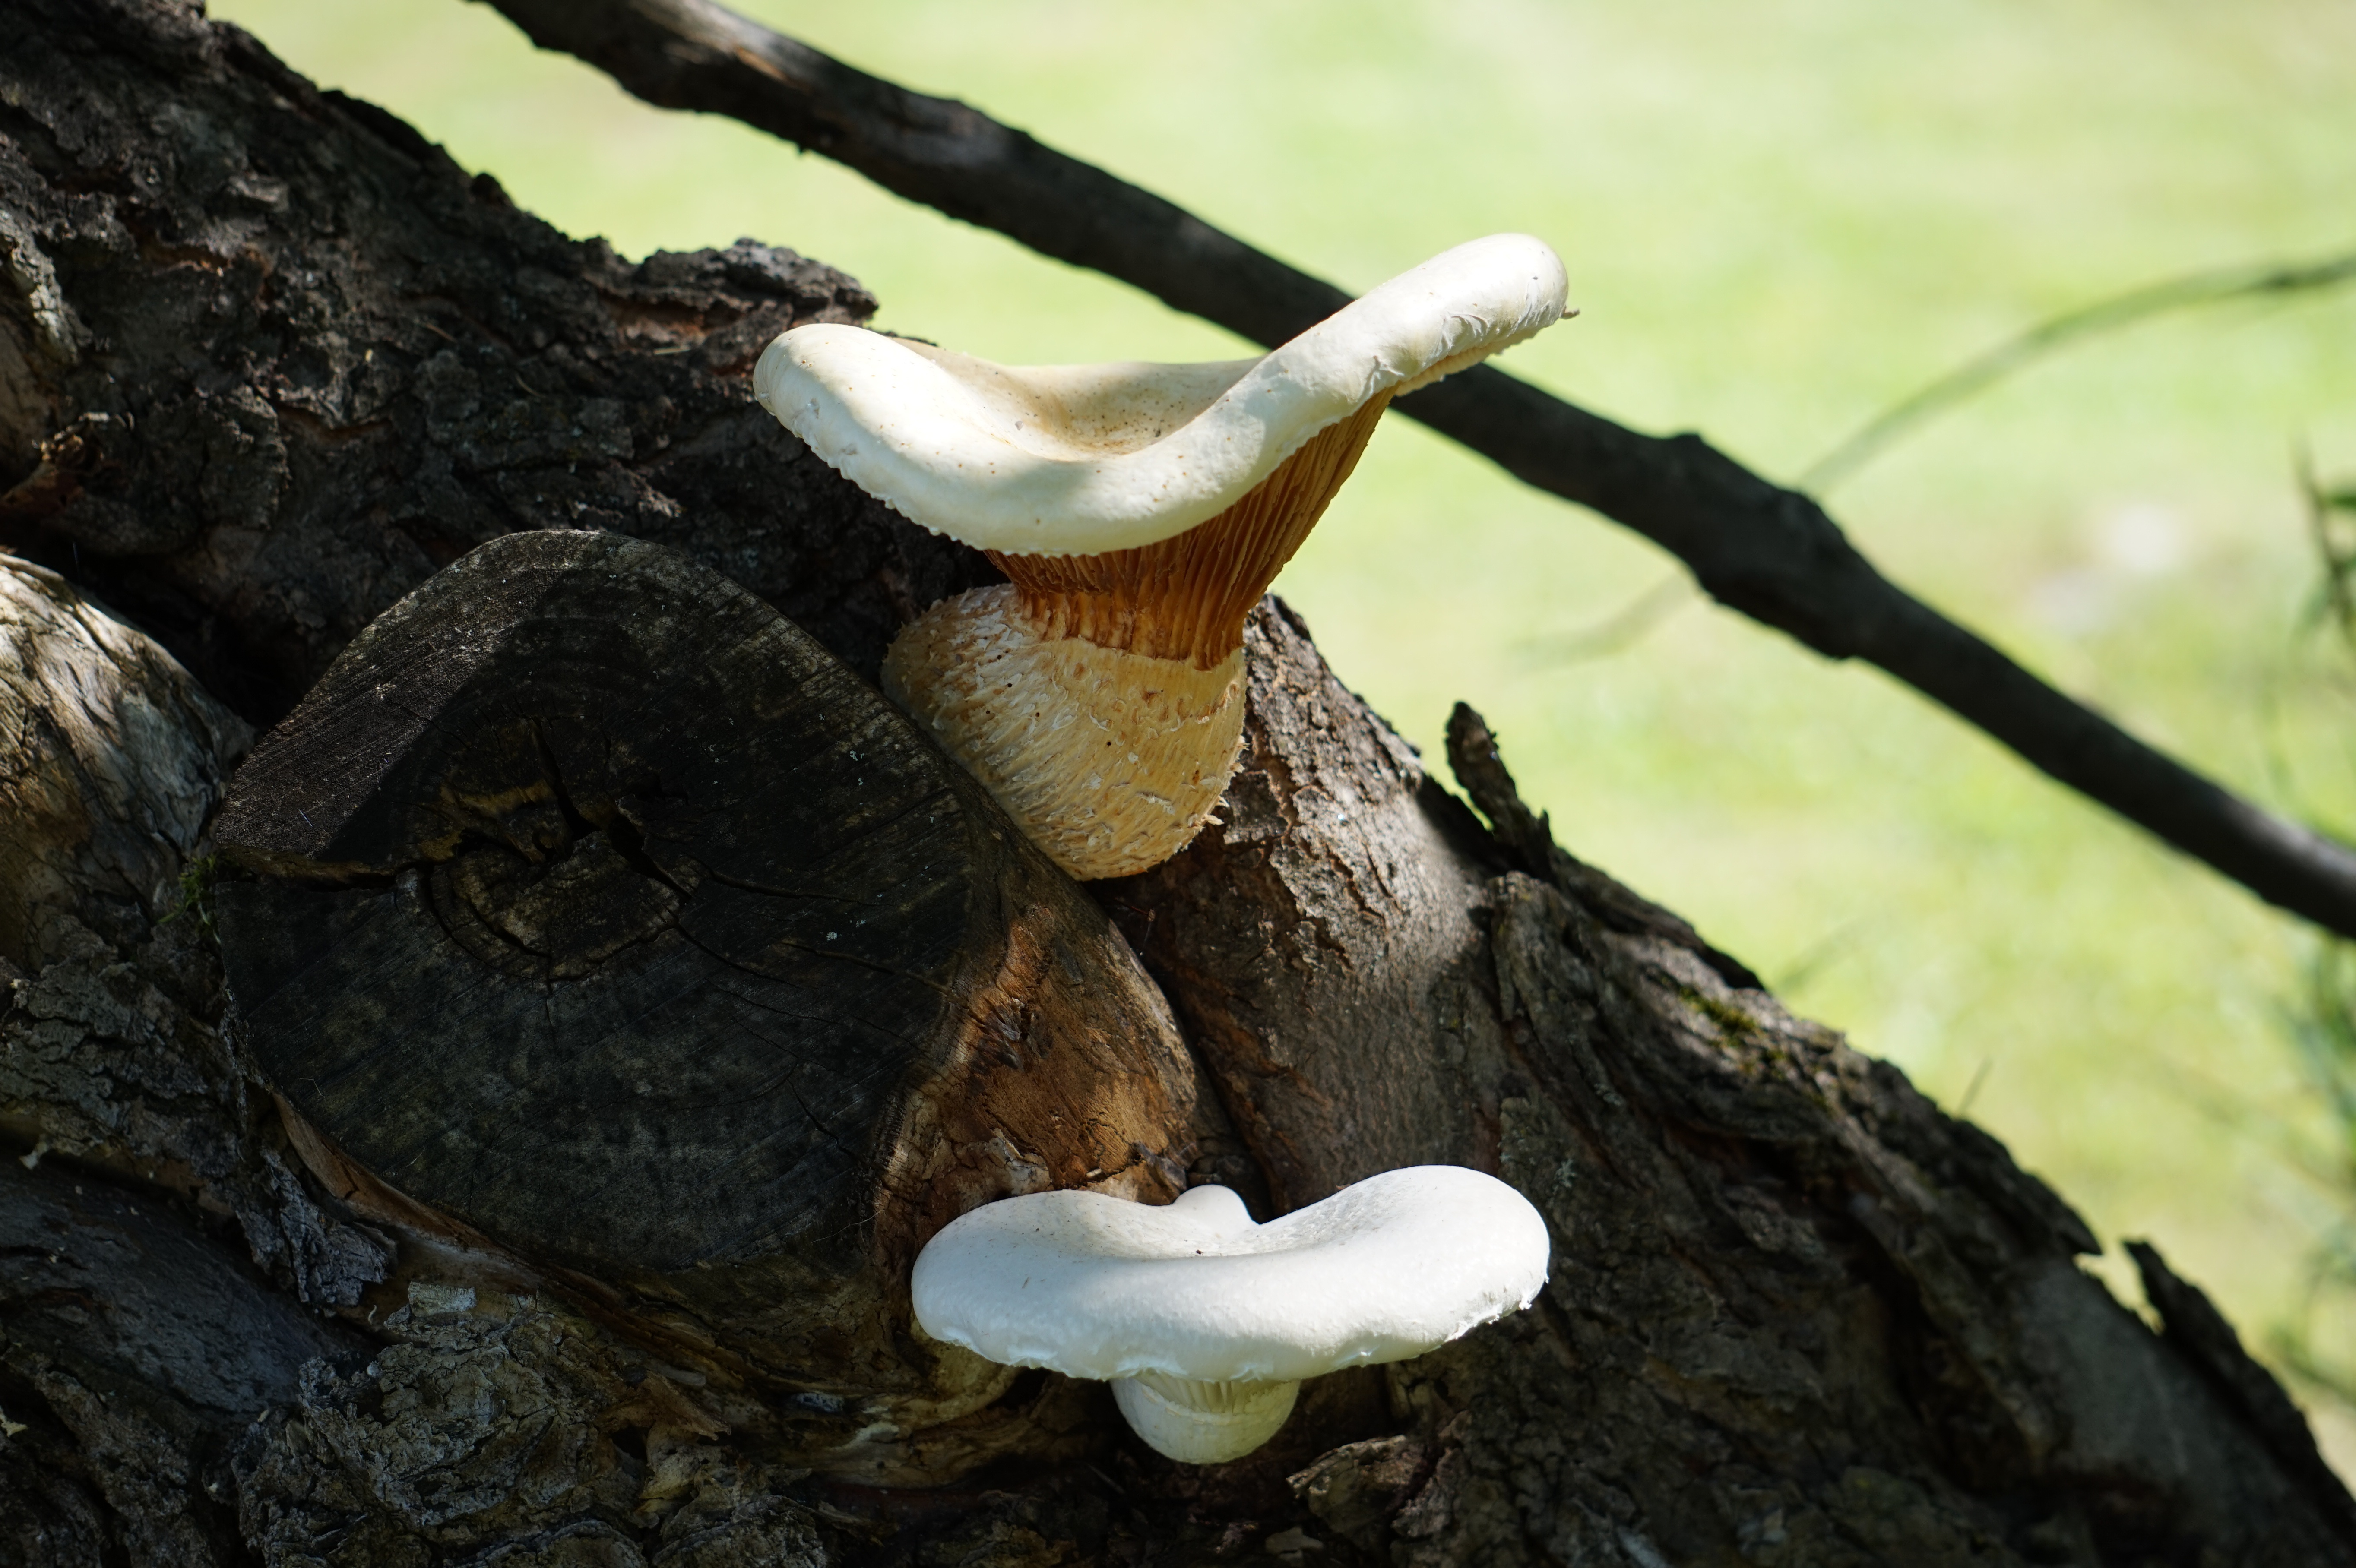
tree, nature, forest, branch, plant, leaf, flower, trunk, wildlife, wild, botany, mushroom, flora, fauna, close up, fungus, fungi, cap, vegetarian, macro photography, agaricomycetes